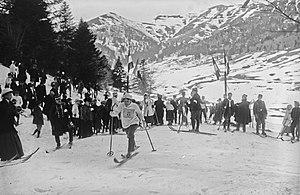
Le Lioran, 12/2/11, Mlle Marvingt dans la course des dames
Marie Marvingt, née le 20 février 1875 à Aurillac et morte le 14 décembre 1963 à Laxou, est une pionnière de l'aviation, inventrice, sportive, alpiniste, infirmière et journaliste française.